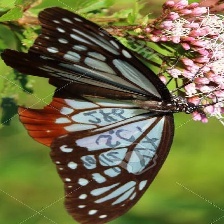
Species: CHESTNUT